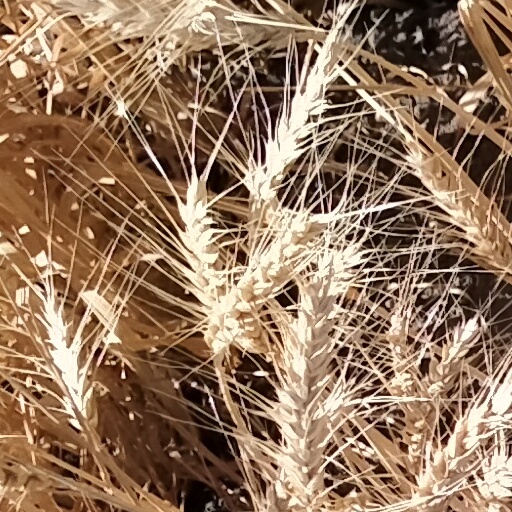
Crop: wheat